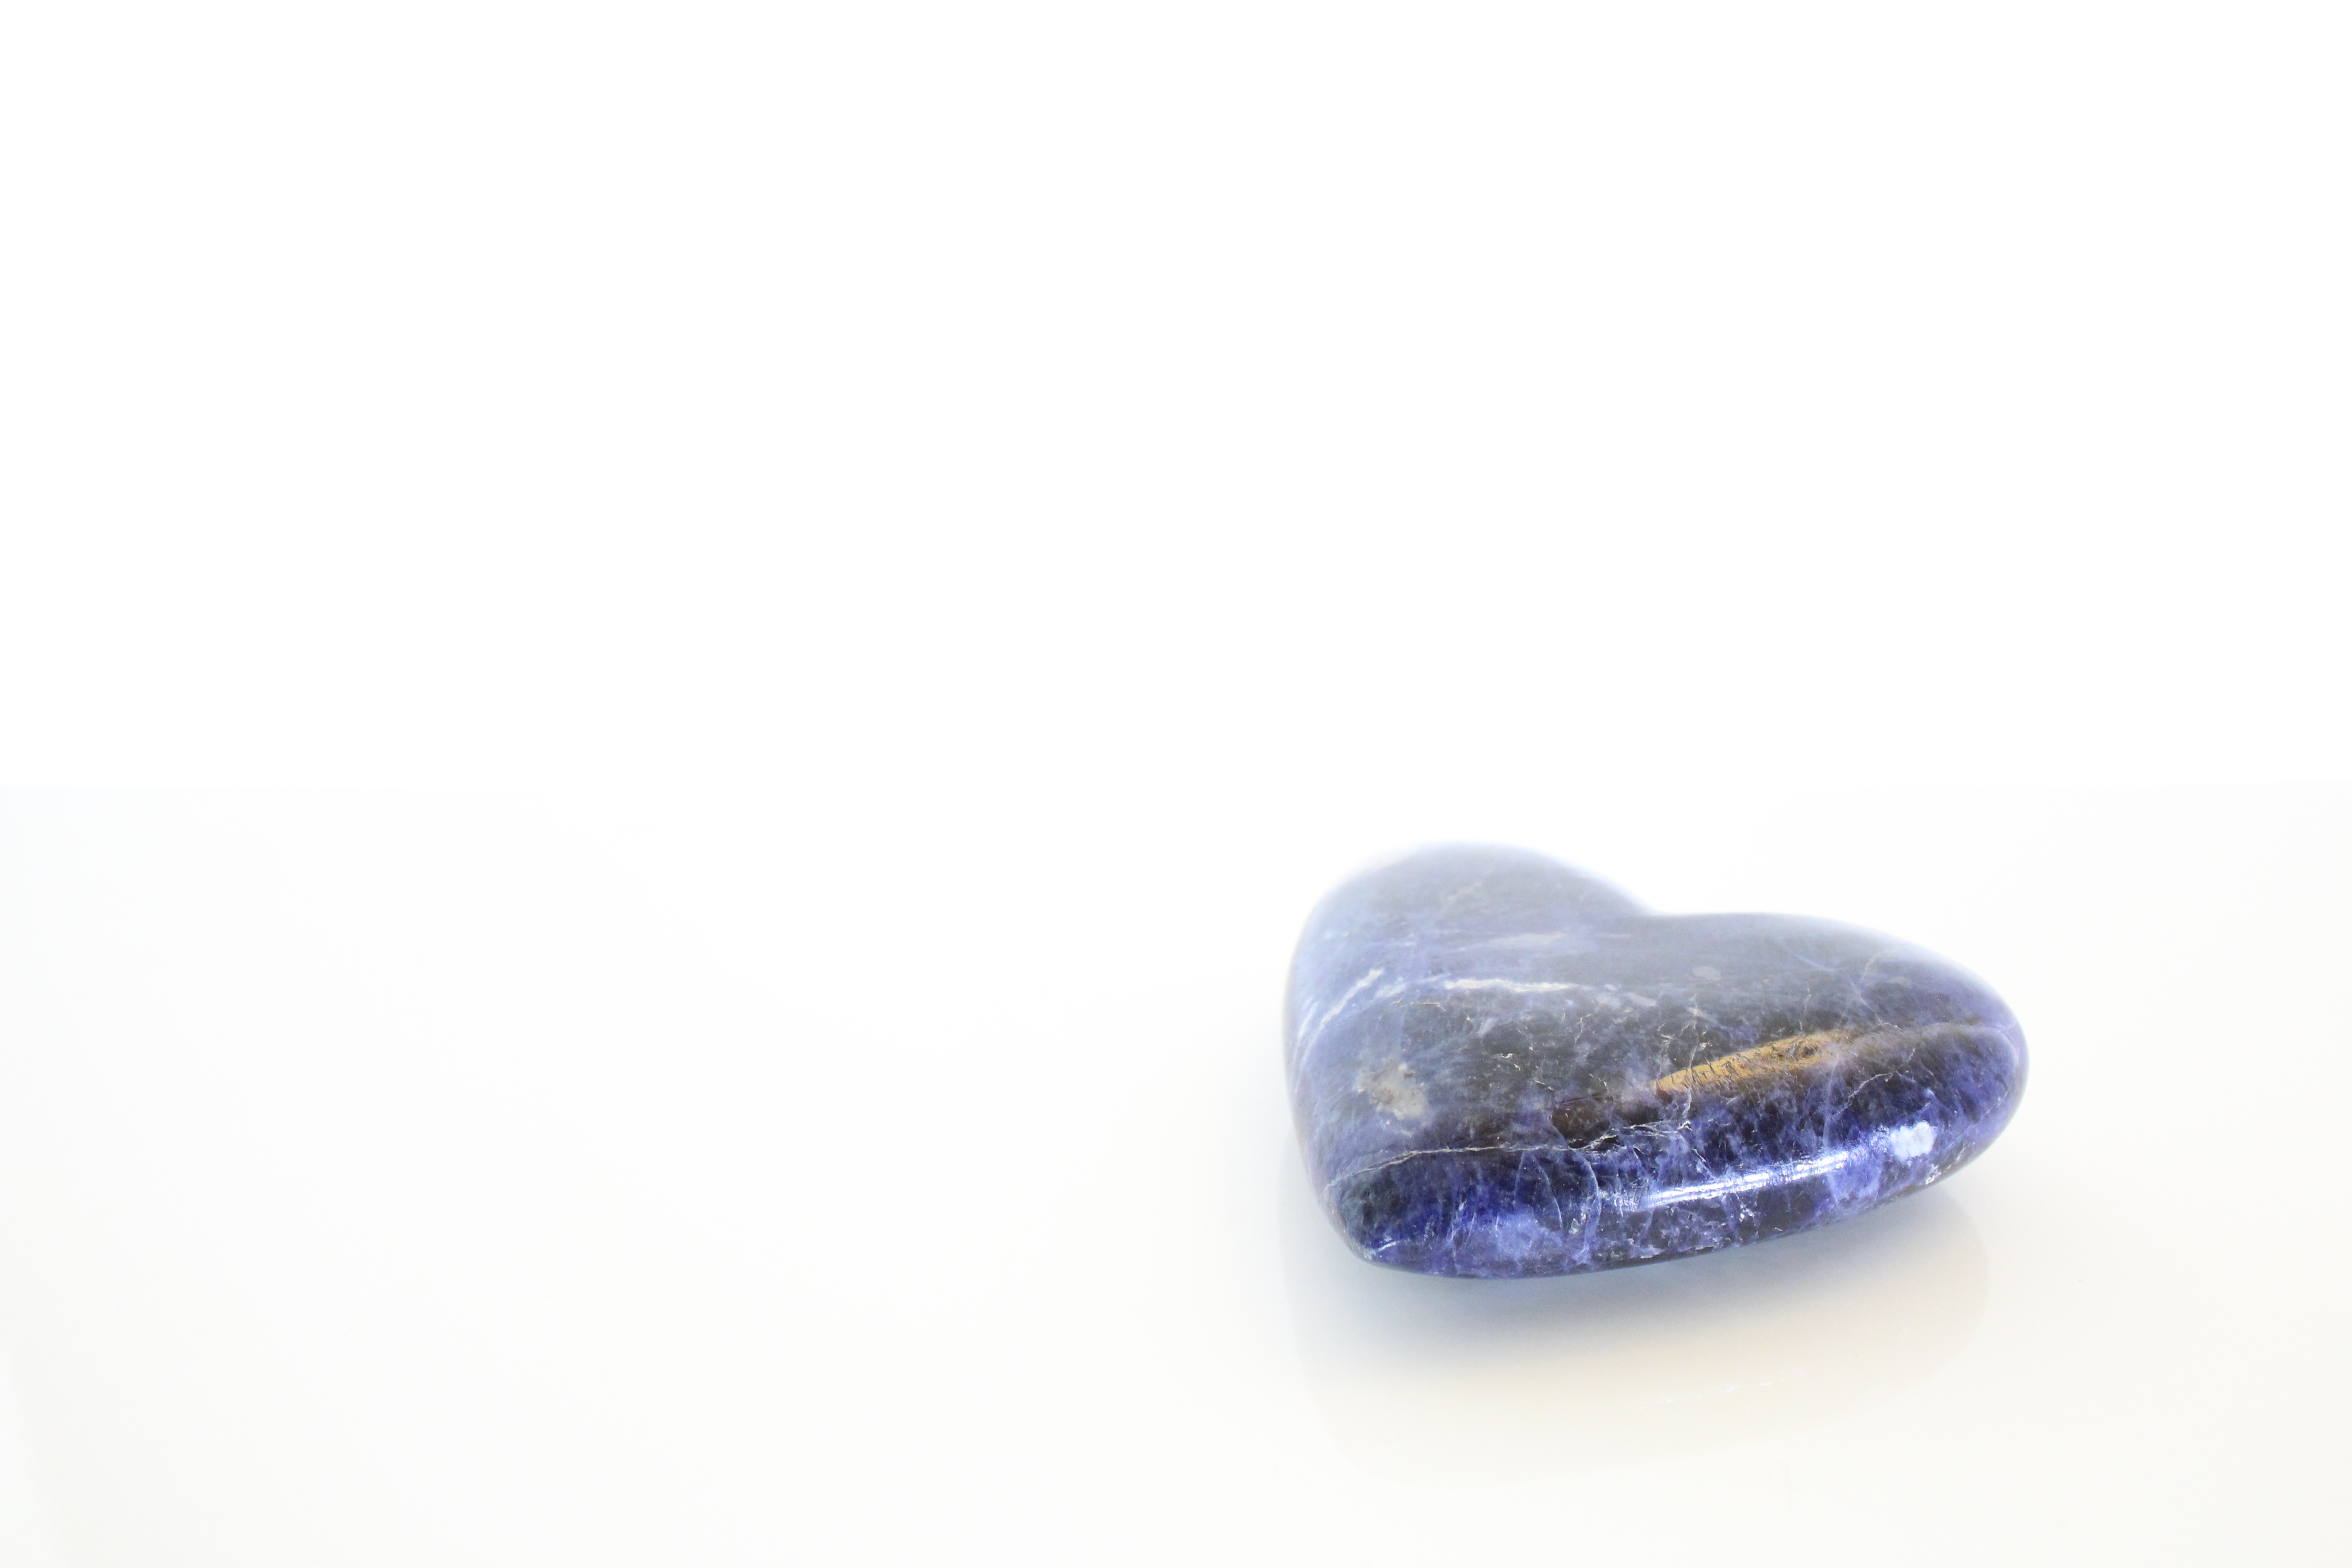
white, stone, love, heart, smooth, blue, jewellery, luxury, design, style, organ, gem, crystal, shape, gemstone, mineral, rounded, precious, fashion accessory, blue heart, gem stone heart